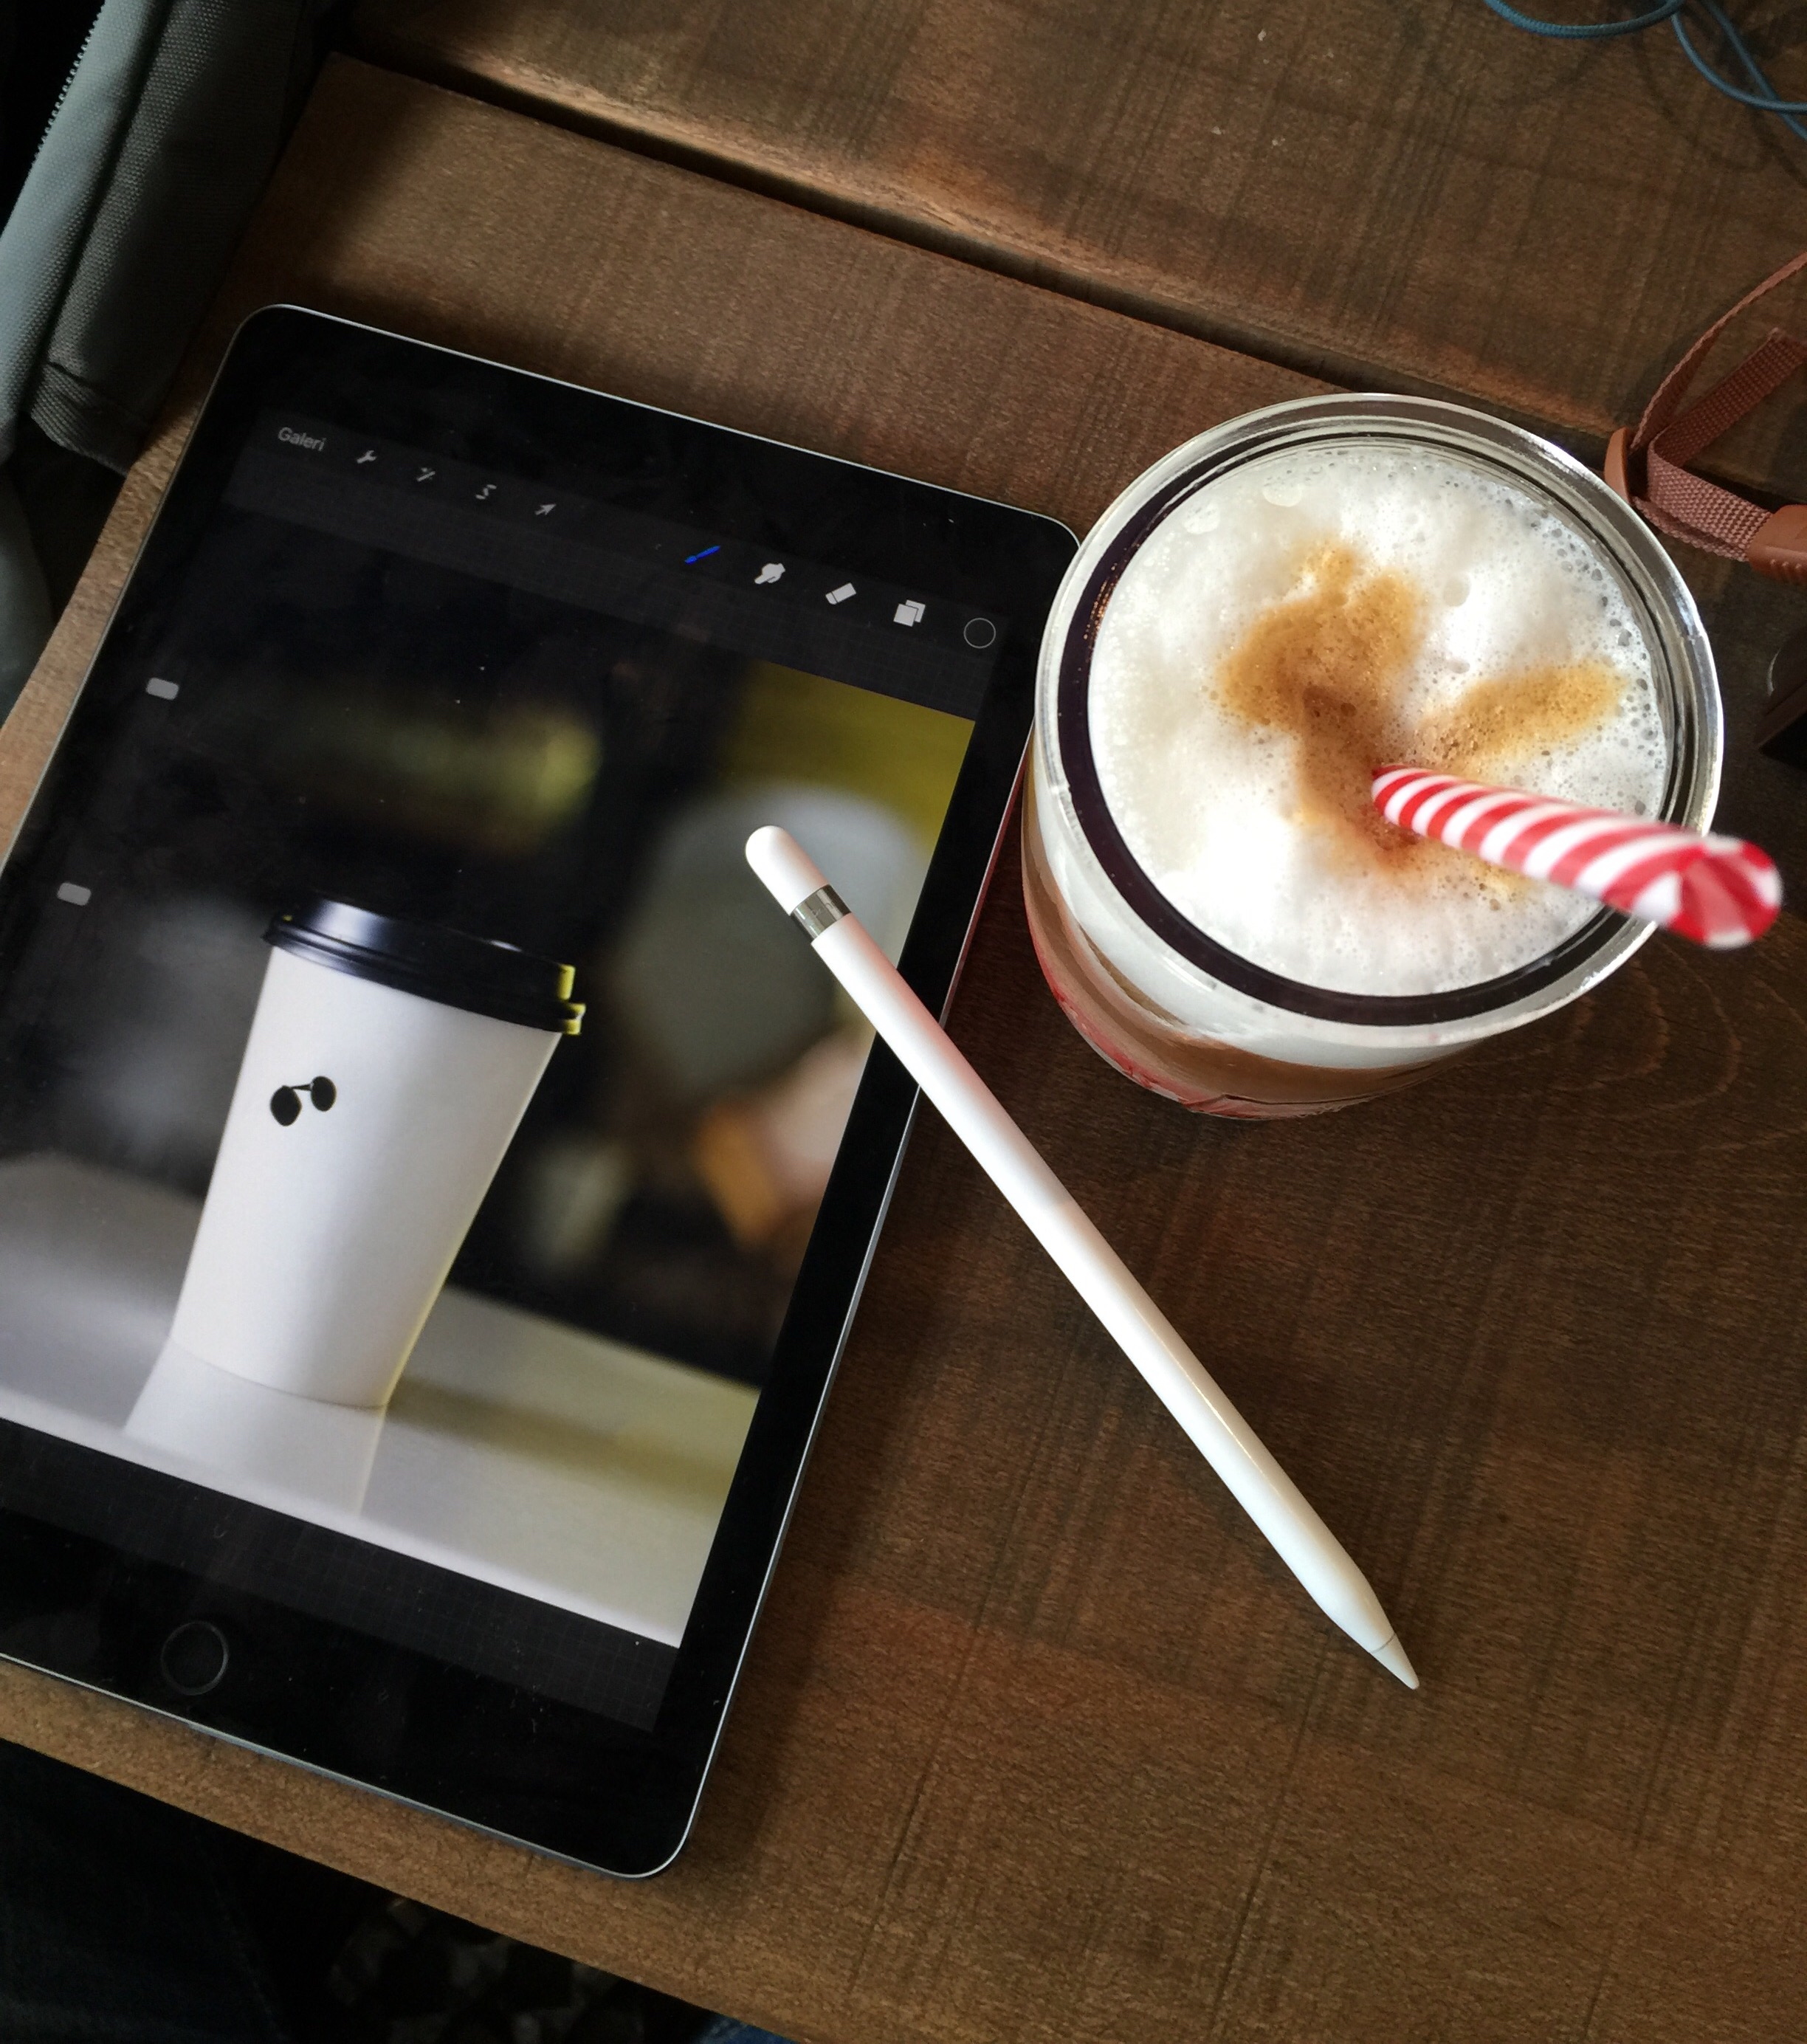
apple, coffee, ipad, glass, latte, beverage, drink, espresso, lighting, flavor